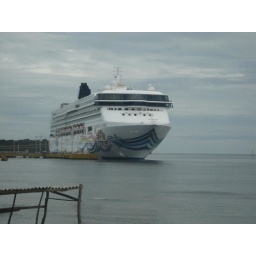
Our ship from the transport bus in Roatan. On the way to the barrier reef.